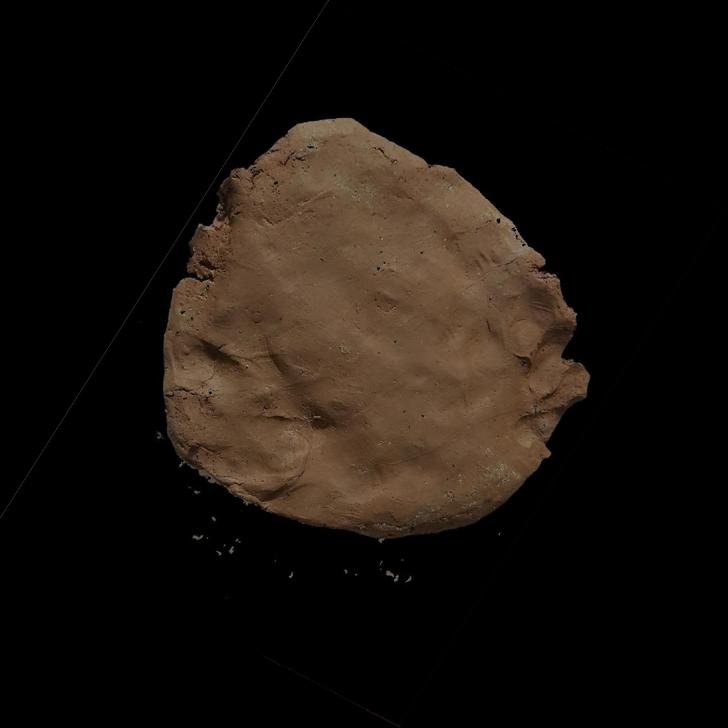
Soil type: Clay soil